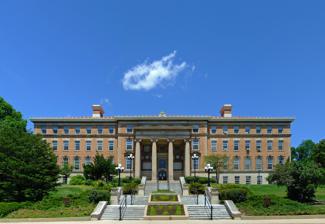
Building: Agriculture Hall (Madison, Wisconsin)
Country: United States of America
Year built: 1903
For others places of the same name, see Agriculture Hall . United States historic place Agriculture Hall U.S. National Register of Historic Places Agriculture Hall Location 1450 Linden Dr. Madison, Wisconsin Coordinates 43°04′32″N 89°24′37″W / 43.07564°N 89.41028°W / 43.07564; -89.41028 Built 1902-1903 Architect J. T. W. Jennings Architectural style Beaux-Arts NRHP reference No. 85000571 Added to NRHP March 14, 1985 Agriculture Hall is a Beaux Arts -style building on the campus of the University of Wisconsin–Madison built in 1903. In 1985 it was added to the National Register of Historic Places for its architecture and because it housed the first Department of Agricultural Economics in the U.S. and the first department of genetics. The UW started its College of Agriculture in 1889. Early buildings were the 1892 Hiram Smith Hall, the 1894 King Hall, the 1897 Dairy Barn, and others. Between 1886 and 1901 the enrollment in the agricultural short course had multiplied ten-fold to 196, and the existing ag buildings were out of space. Dean William Henry pitched the need for another building and in 1901 the state legislature appropriated $150,000. J. T. W. Jennings, the UW's Supervising Architect at the time, designed the building and T.C. McCarthy supervised construction, which began in 1901. The building is three stories tall, with a symmetric facade 200 feet wide, in Beaux Arts style, with a raised basement of limestone and the upper floors clad in red brick. The central entrance is shaded by a projecting 2-story portico with an entablature supported by four fluted Ionic columns , and the door is flanked on each side by a marble medallion in a fruit-and-vegetable wreath. Quoins decorate the ends of the front and a limestone cornice trims the top of the wall, which is sheltered by a red tile hip roof with two brick chimneys. The main block is 64 feet deep.  Behind the main block is a 2-story octagonal wing which held a library in the basement and a 700-seat auditorium in the upper two stories, again with a red tile roof topped with a wooden cupola . Inside the main entrance, one stair leads down to the basement and a marble staircase curves up to the piano nobile , where a central corridor runs the length of the building, with rooms opening on either side. A wooden dogleg staircase leads to the upper floors. Walls and ceilings are plastered and doors and windows are framed in dark wood. Once the building was completed in 1903, it became the main building of the College of Agriculture, and some notable events took place within its walls. In 1909 the Department of Agricultural Economics was created there - the first such department in the U.S., founded by Dr. Henry Charles Taylor who is considered the father of agricultural economics. In 1910 the Department of Experimental Breeding was created in the building, headed by Leon Jacob Cole . Cole aimed to develop scientific rules that could be applied to practical breeding problems, keeping careful records while cross-breeding cattle, hybridizing corn, and improving barley, oats, soybeans and sweet clover. In 1918 this department of Experimental Breeding was renamed Department of Genetics - the first in the U.S. In 1985 the building was placed on the NRHP for its fine architecture and some of the significant developments in the building. In 2001, the building was also honored by the UW Foundation with a commemorative marker. References